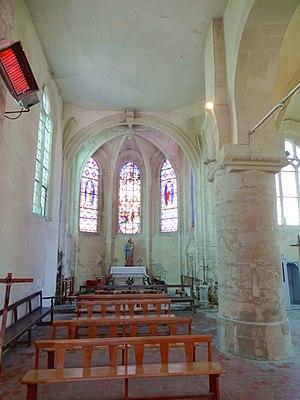
Intérieur de l'église - voir titre.
L'église Saint-Vincent est une église catholique paroissiale située à Hermes, dans le département de l'Oise, en France. Hermes est l'un des bourgs les plus anciens du Beauvaisis, et son église possède ainsi l'une des plus anciennes nefs du département. Elle remonte en partie au XIᵉ siècle, comme l'indique l'appareil en petits moellons cubiques du mur méridional. Cette nef a toutefois perdu son authenticité avec l'installation d'un plafond à caissons en 1722 et une reconstruction partielle pendant la seconde moitié du XIXᵉ siècle, qui concerne les portails, les fenêtres latérales, et l'unique bas-côté, ajouté à la période gothique flamboyante au nord de la nef. Mais l'église Saint-Vincent était surtout réputée pour son beau clocher roman à deux étages de beffroi. Bâti sur un terrain instable et repris en sous-œuvre au milieu du XVIᵉ siècle, il s'est malheureusement effondré en 1919, et emporta dans sa chute la première travée du chœur et la chapelle latérale nord. En 1927, il fut remplacé par un clocher moderne assis sur la toiture de la nef.